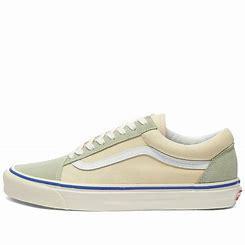
Brand: Vans
Model: UA Old Skool 36 DX